Dominoes

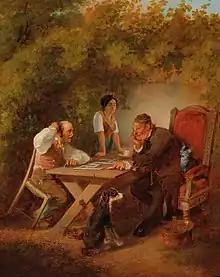
"The domino players" by Friedrich Sturm

In China, early "domino" tiles were functionally identical to playing cards. An identifiable version of Chinese dominoes developed in the 12th or 13th century.